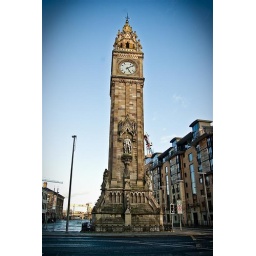
The Albert Memorial Clock is a tall clock tower situated at Queen's Square in Belfast, Northern Ireland.